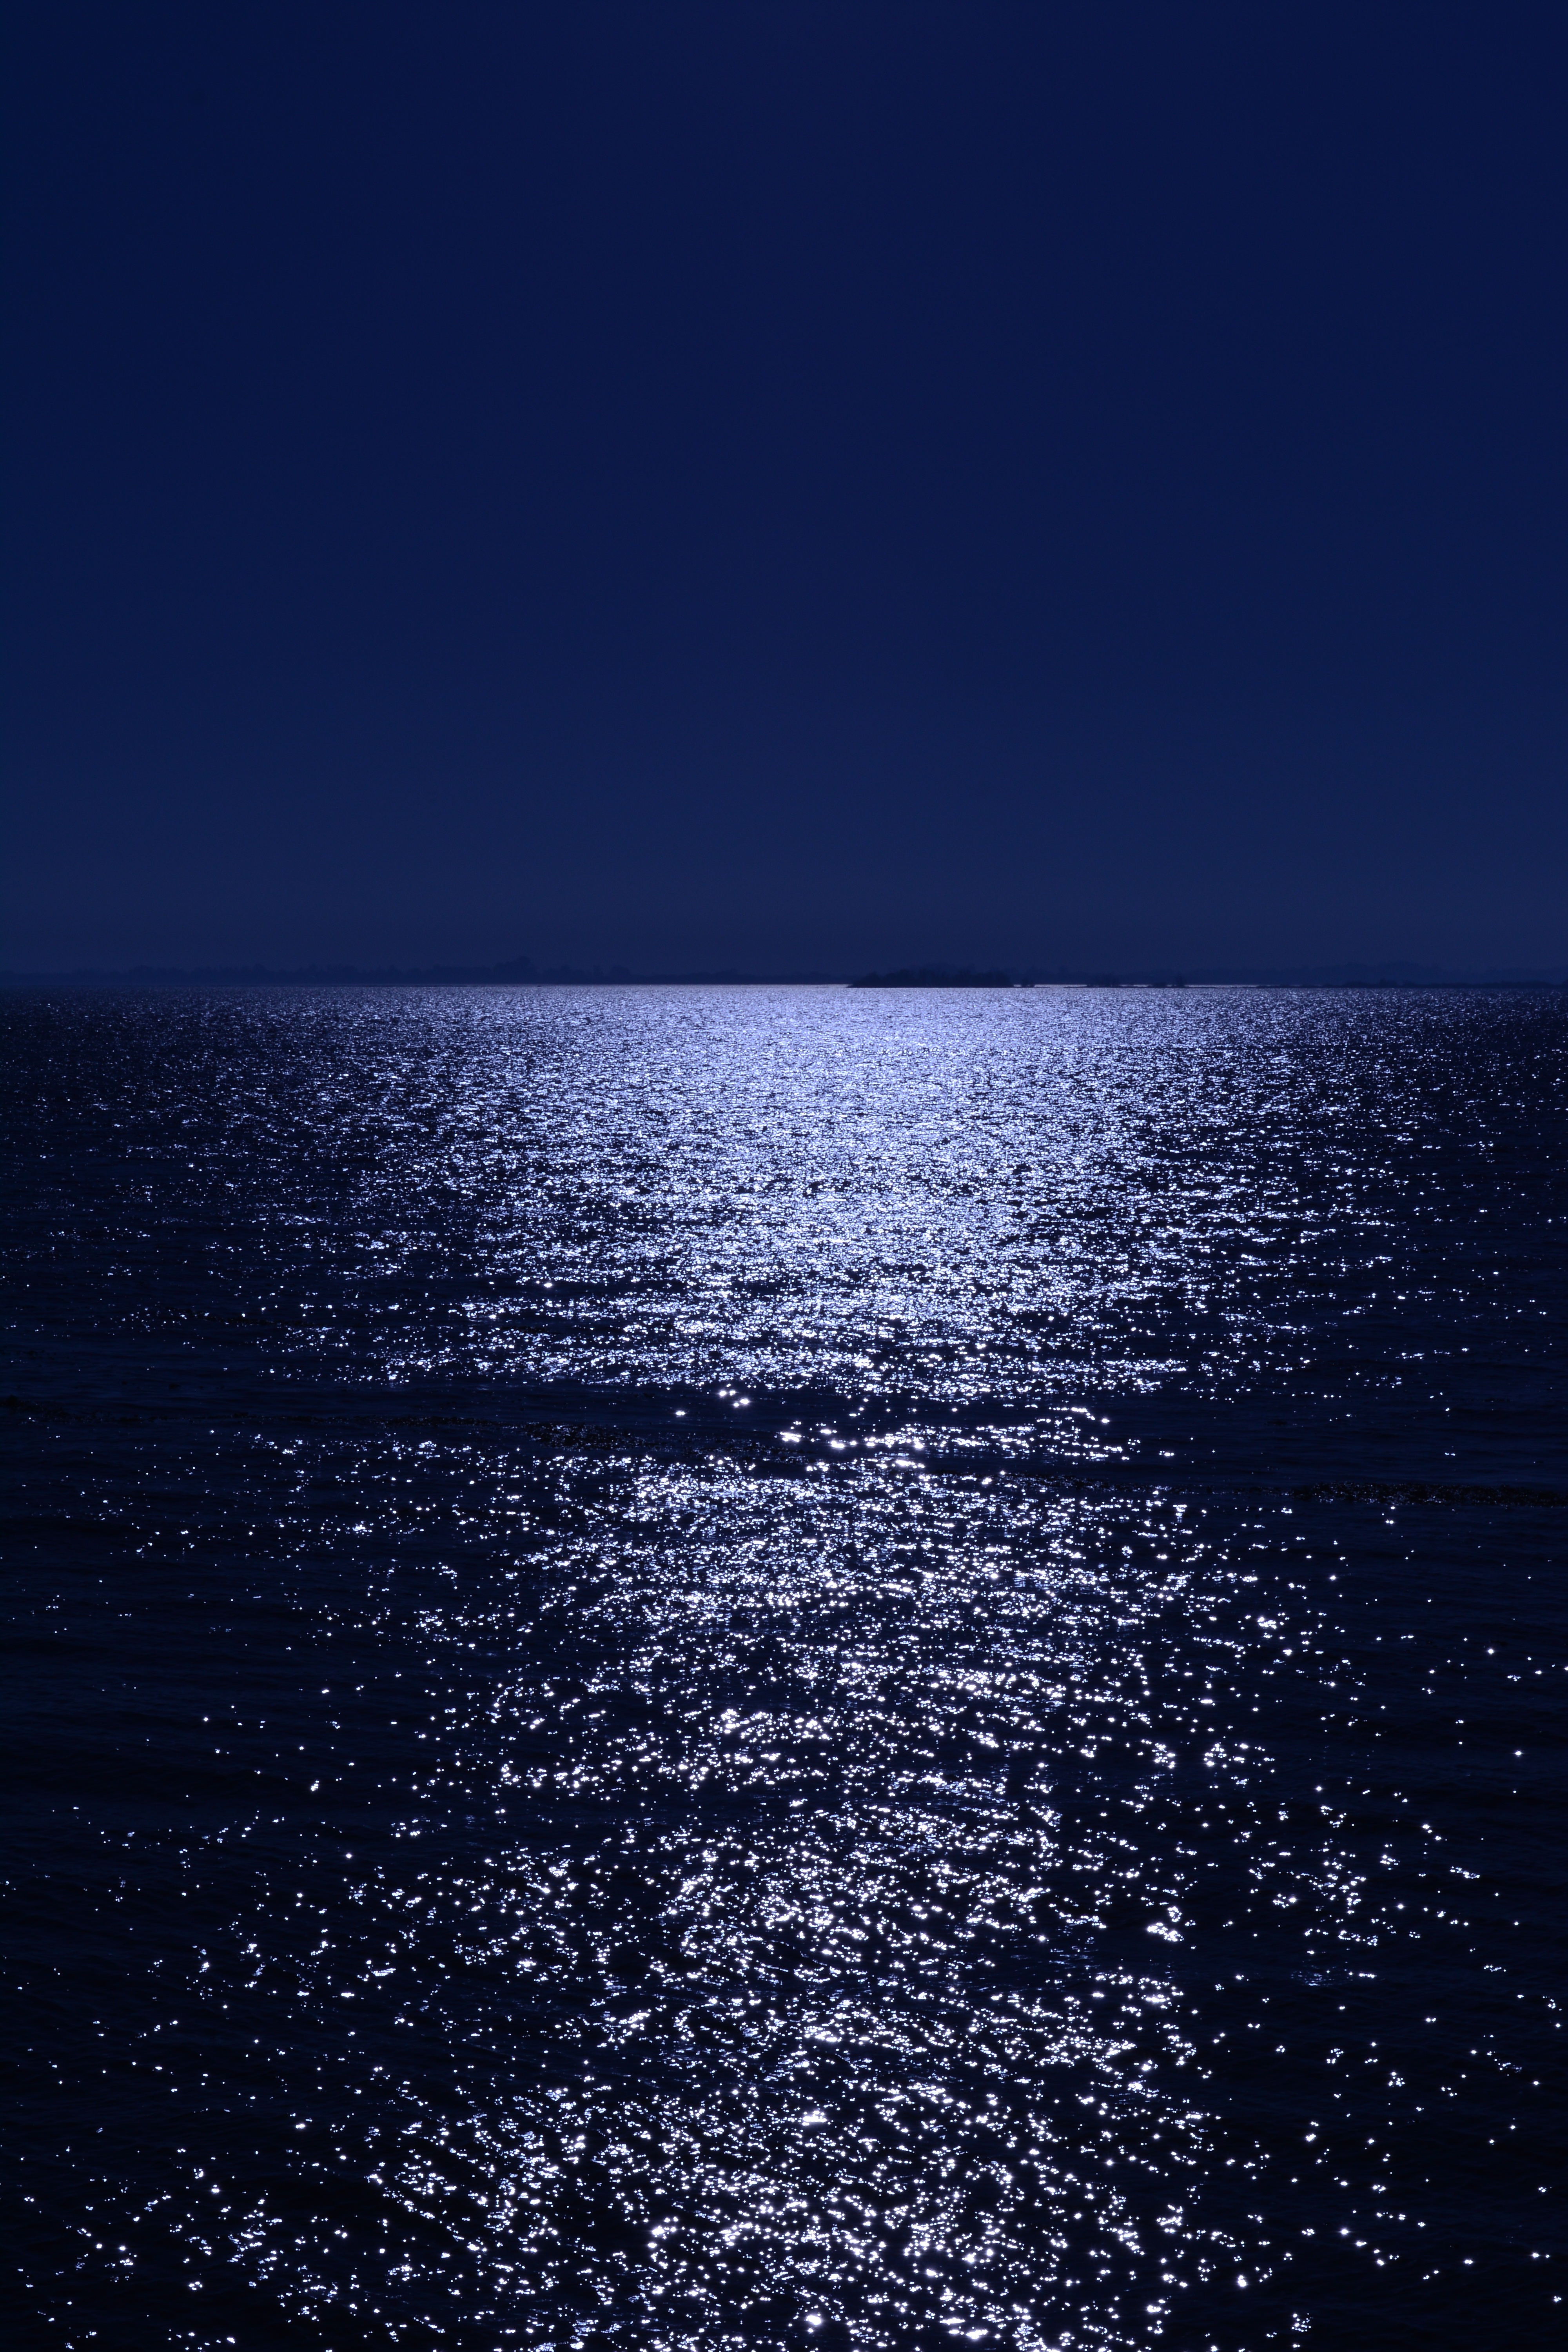
landscape, sea, coast, water, nature, ocean, horizon, light, cloud, sky, sunset, night, sunlight, wave, dawn, atmosphere, dusk, reflection, darkness, blue, moonlight, rio, sol, loght, relexo, watersea, lunar path, wind wave